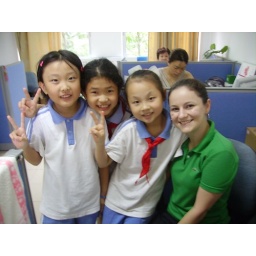
in my office with a few of my favorite 2nd grade girls